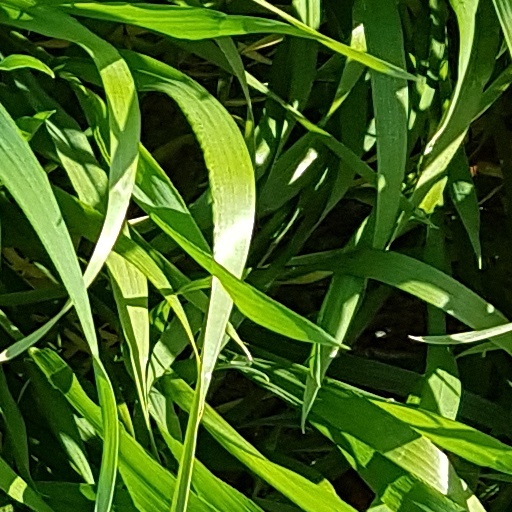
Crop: wheat